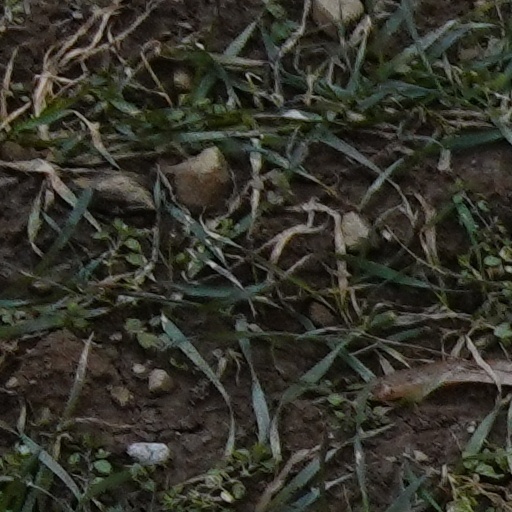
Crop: wheat